2012 Good Sam Roadside Assistance 500

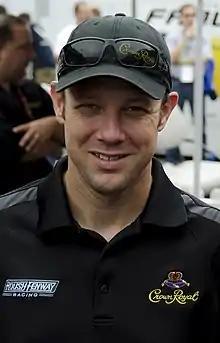
Matt Kenseth won the race.

Note: Cars that finished the final lap, despite being involved in the crash, are scored as having completed all 189 laps.